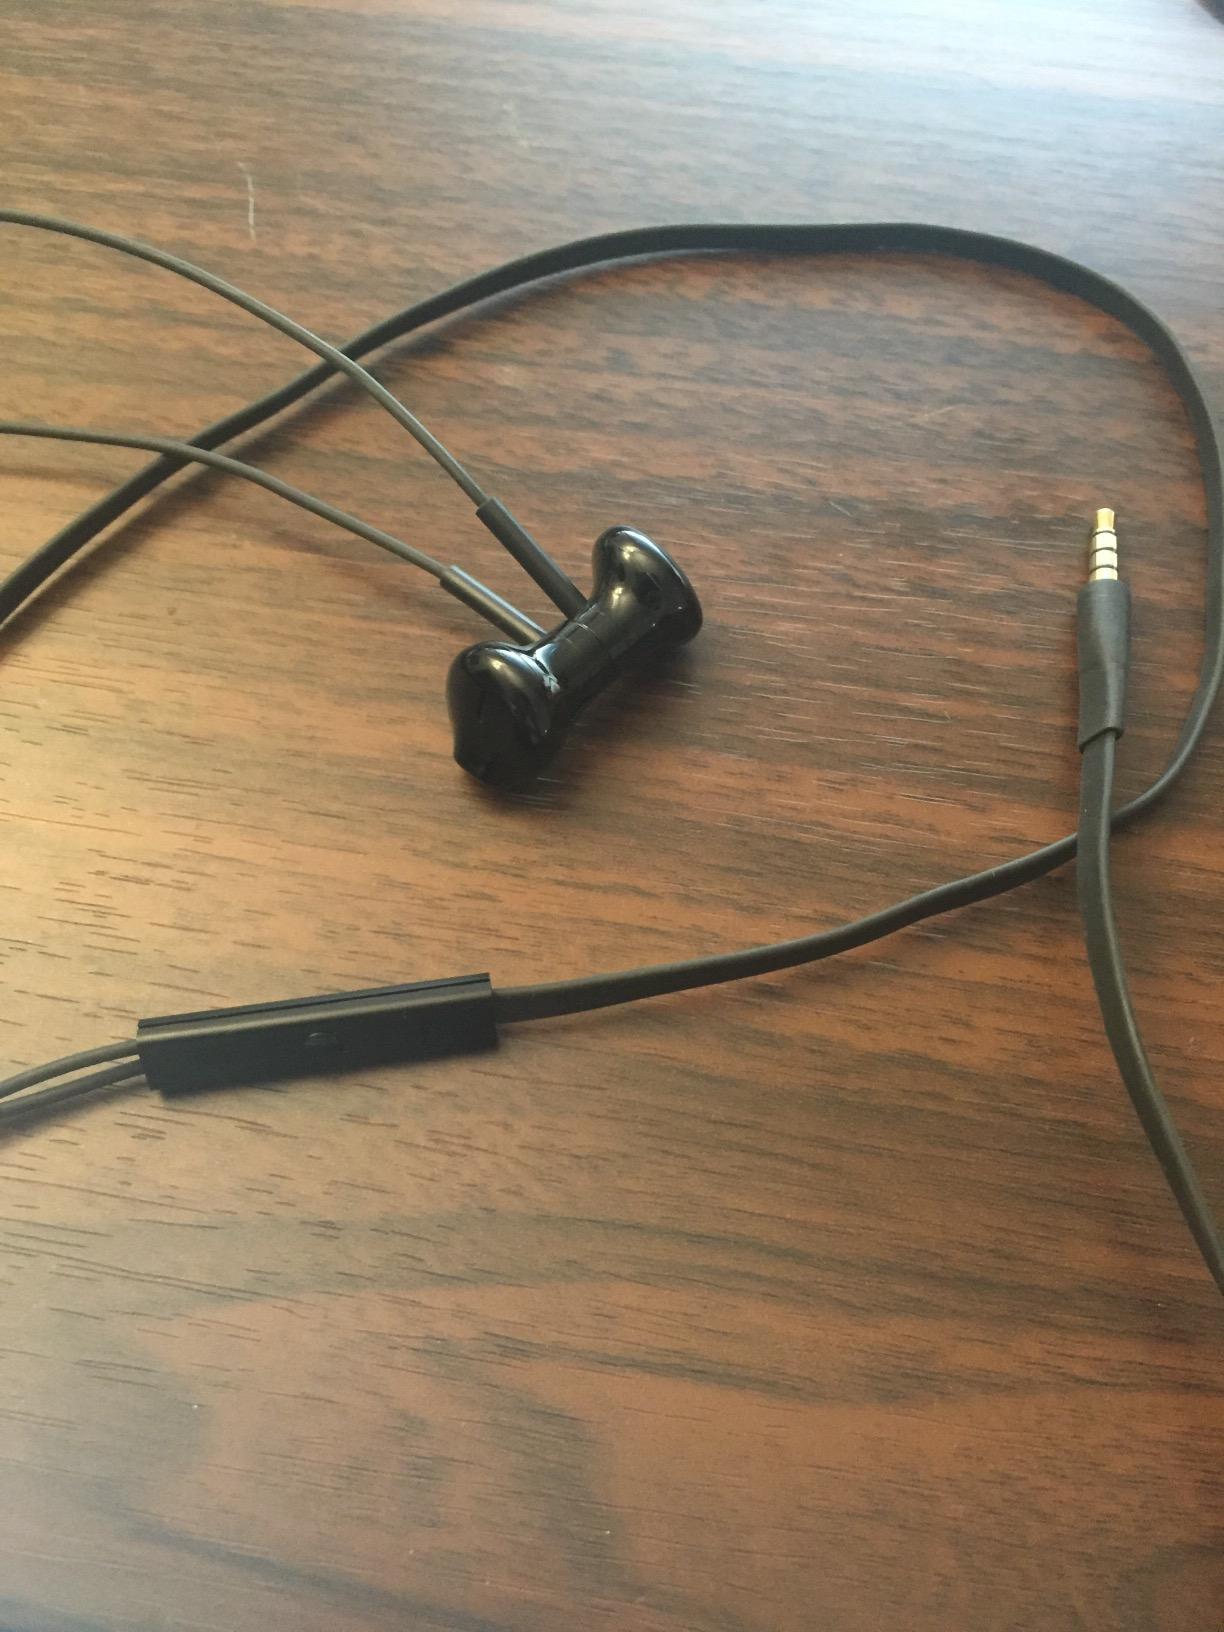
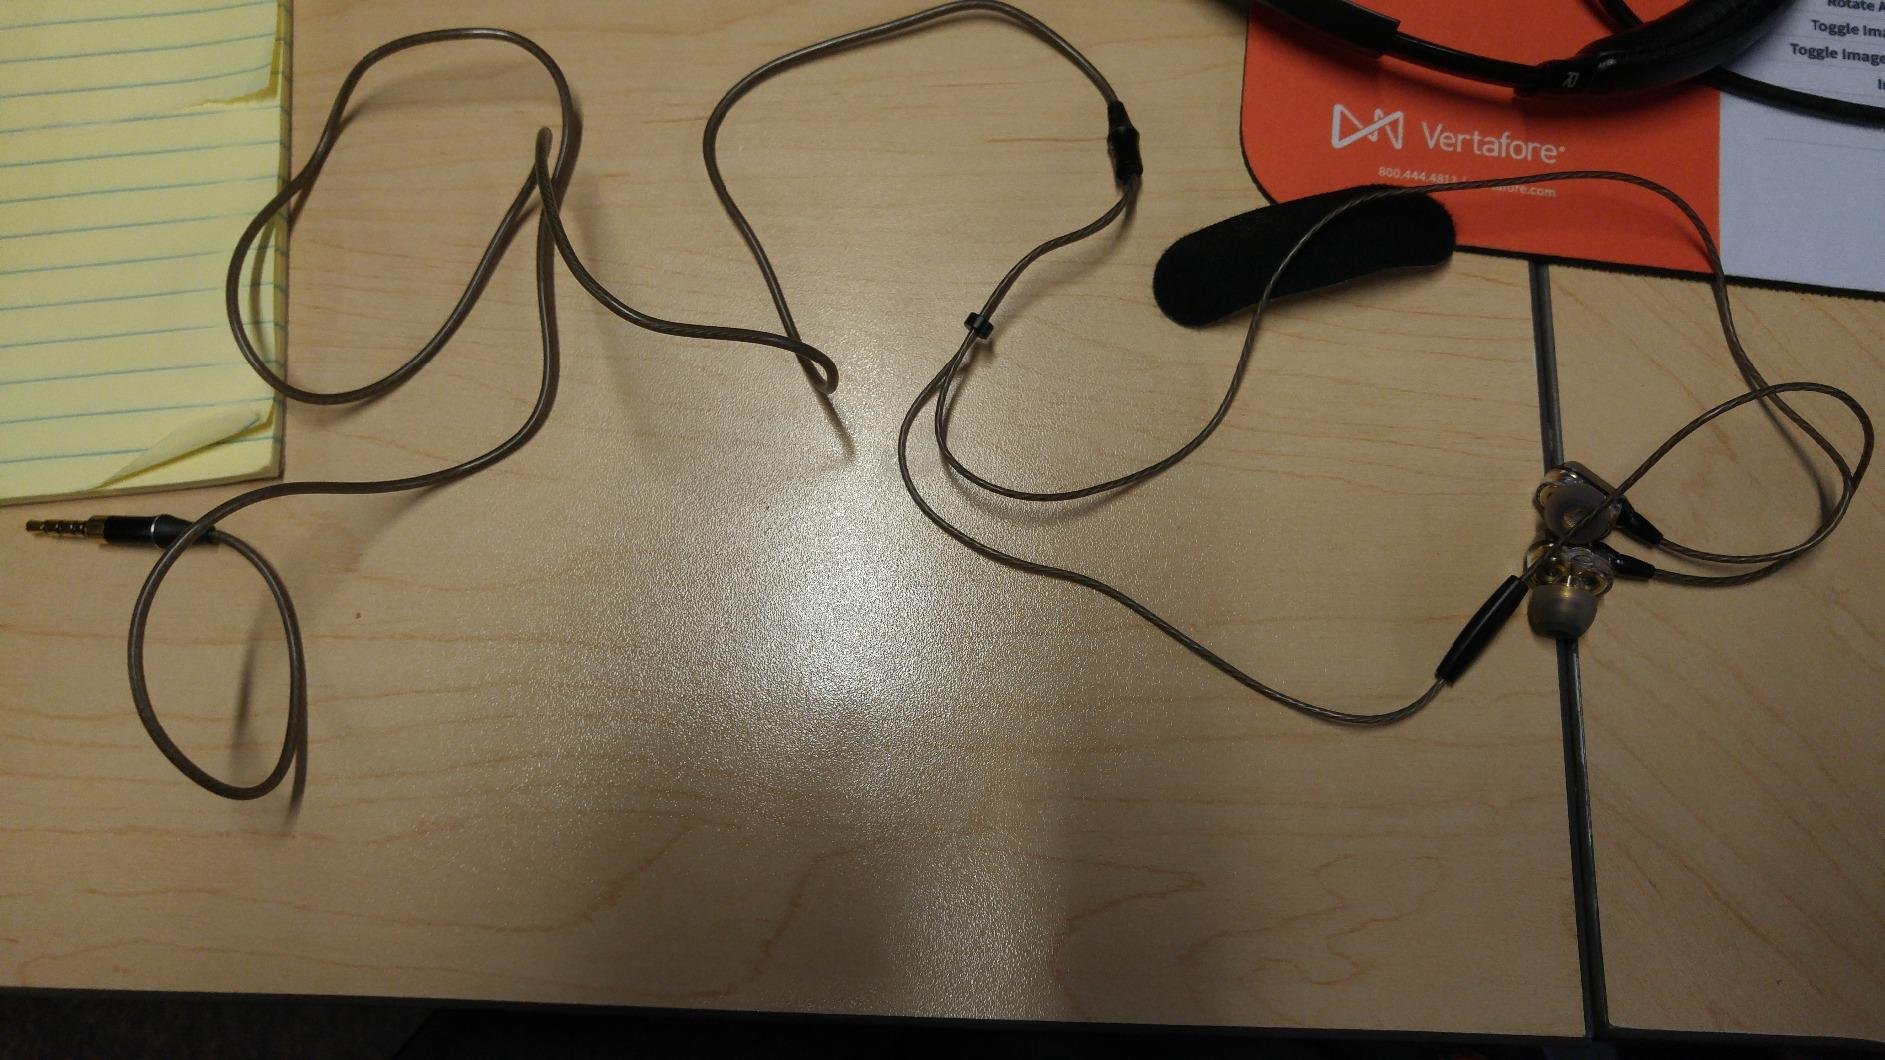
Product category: headphones
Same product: no